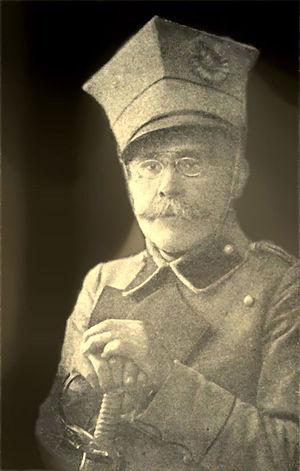
Wacław Kajetan Sieroszewski, est un ethnologue, écrivain et homme politique polonais.